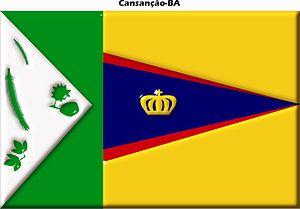
Cansanção est une municipalité brésilienne de l'État de Bahia et la Microrégion d'Euclides da Cunha.